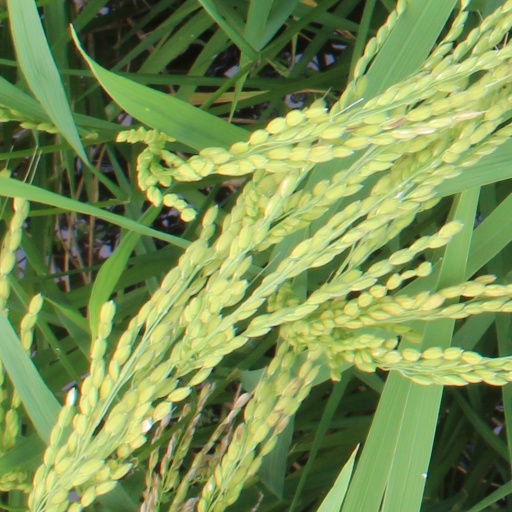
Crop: rice